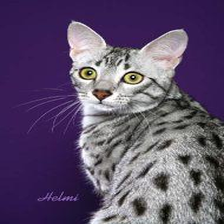
Species: cat
Breed: Egyptian Mau